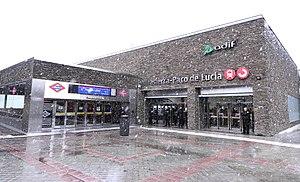
Paco de Lucía est une station de la Ligne 9 du métro de Madrid, en Espagne.